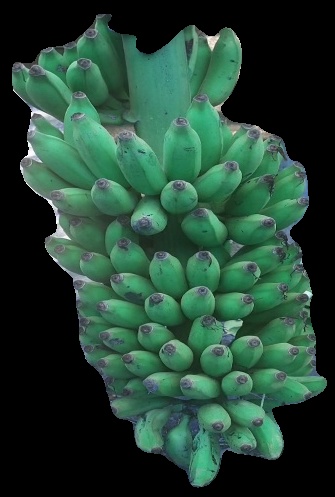
Variety: elakki-bale
Grade: grade2